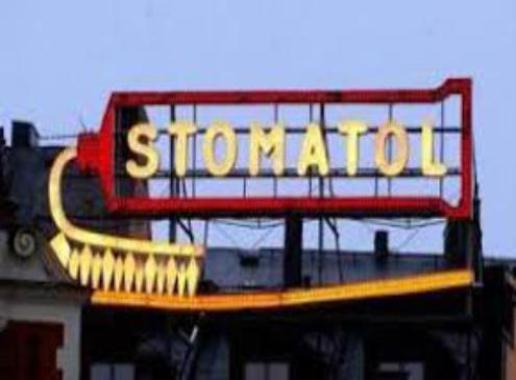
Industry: Necessities